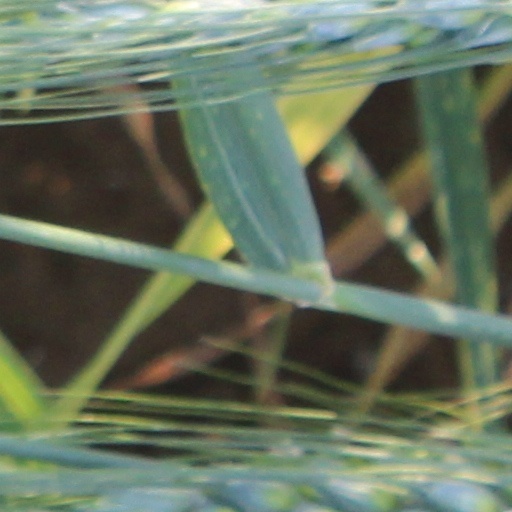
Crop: wheat